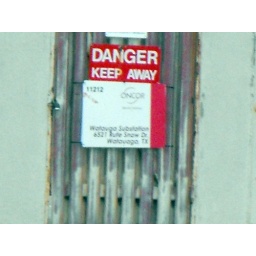
Warning sign that is on the doors/gate of the power station thats is near my house n back yard